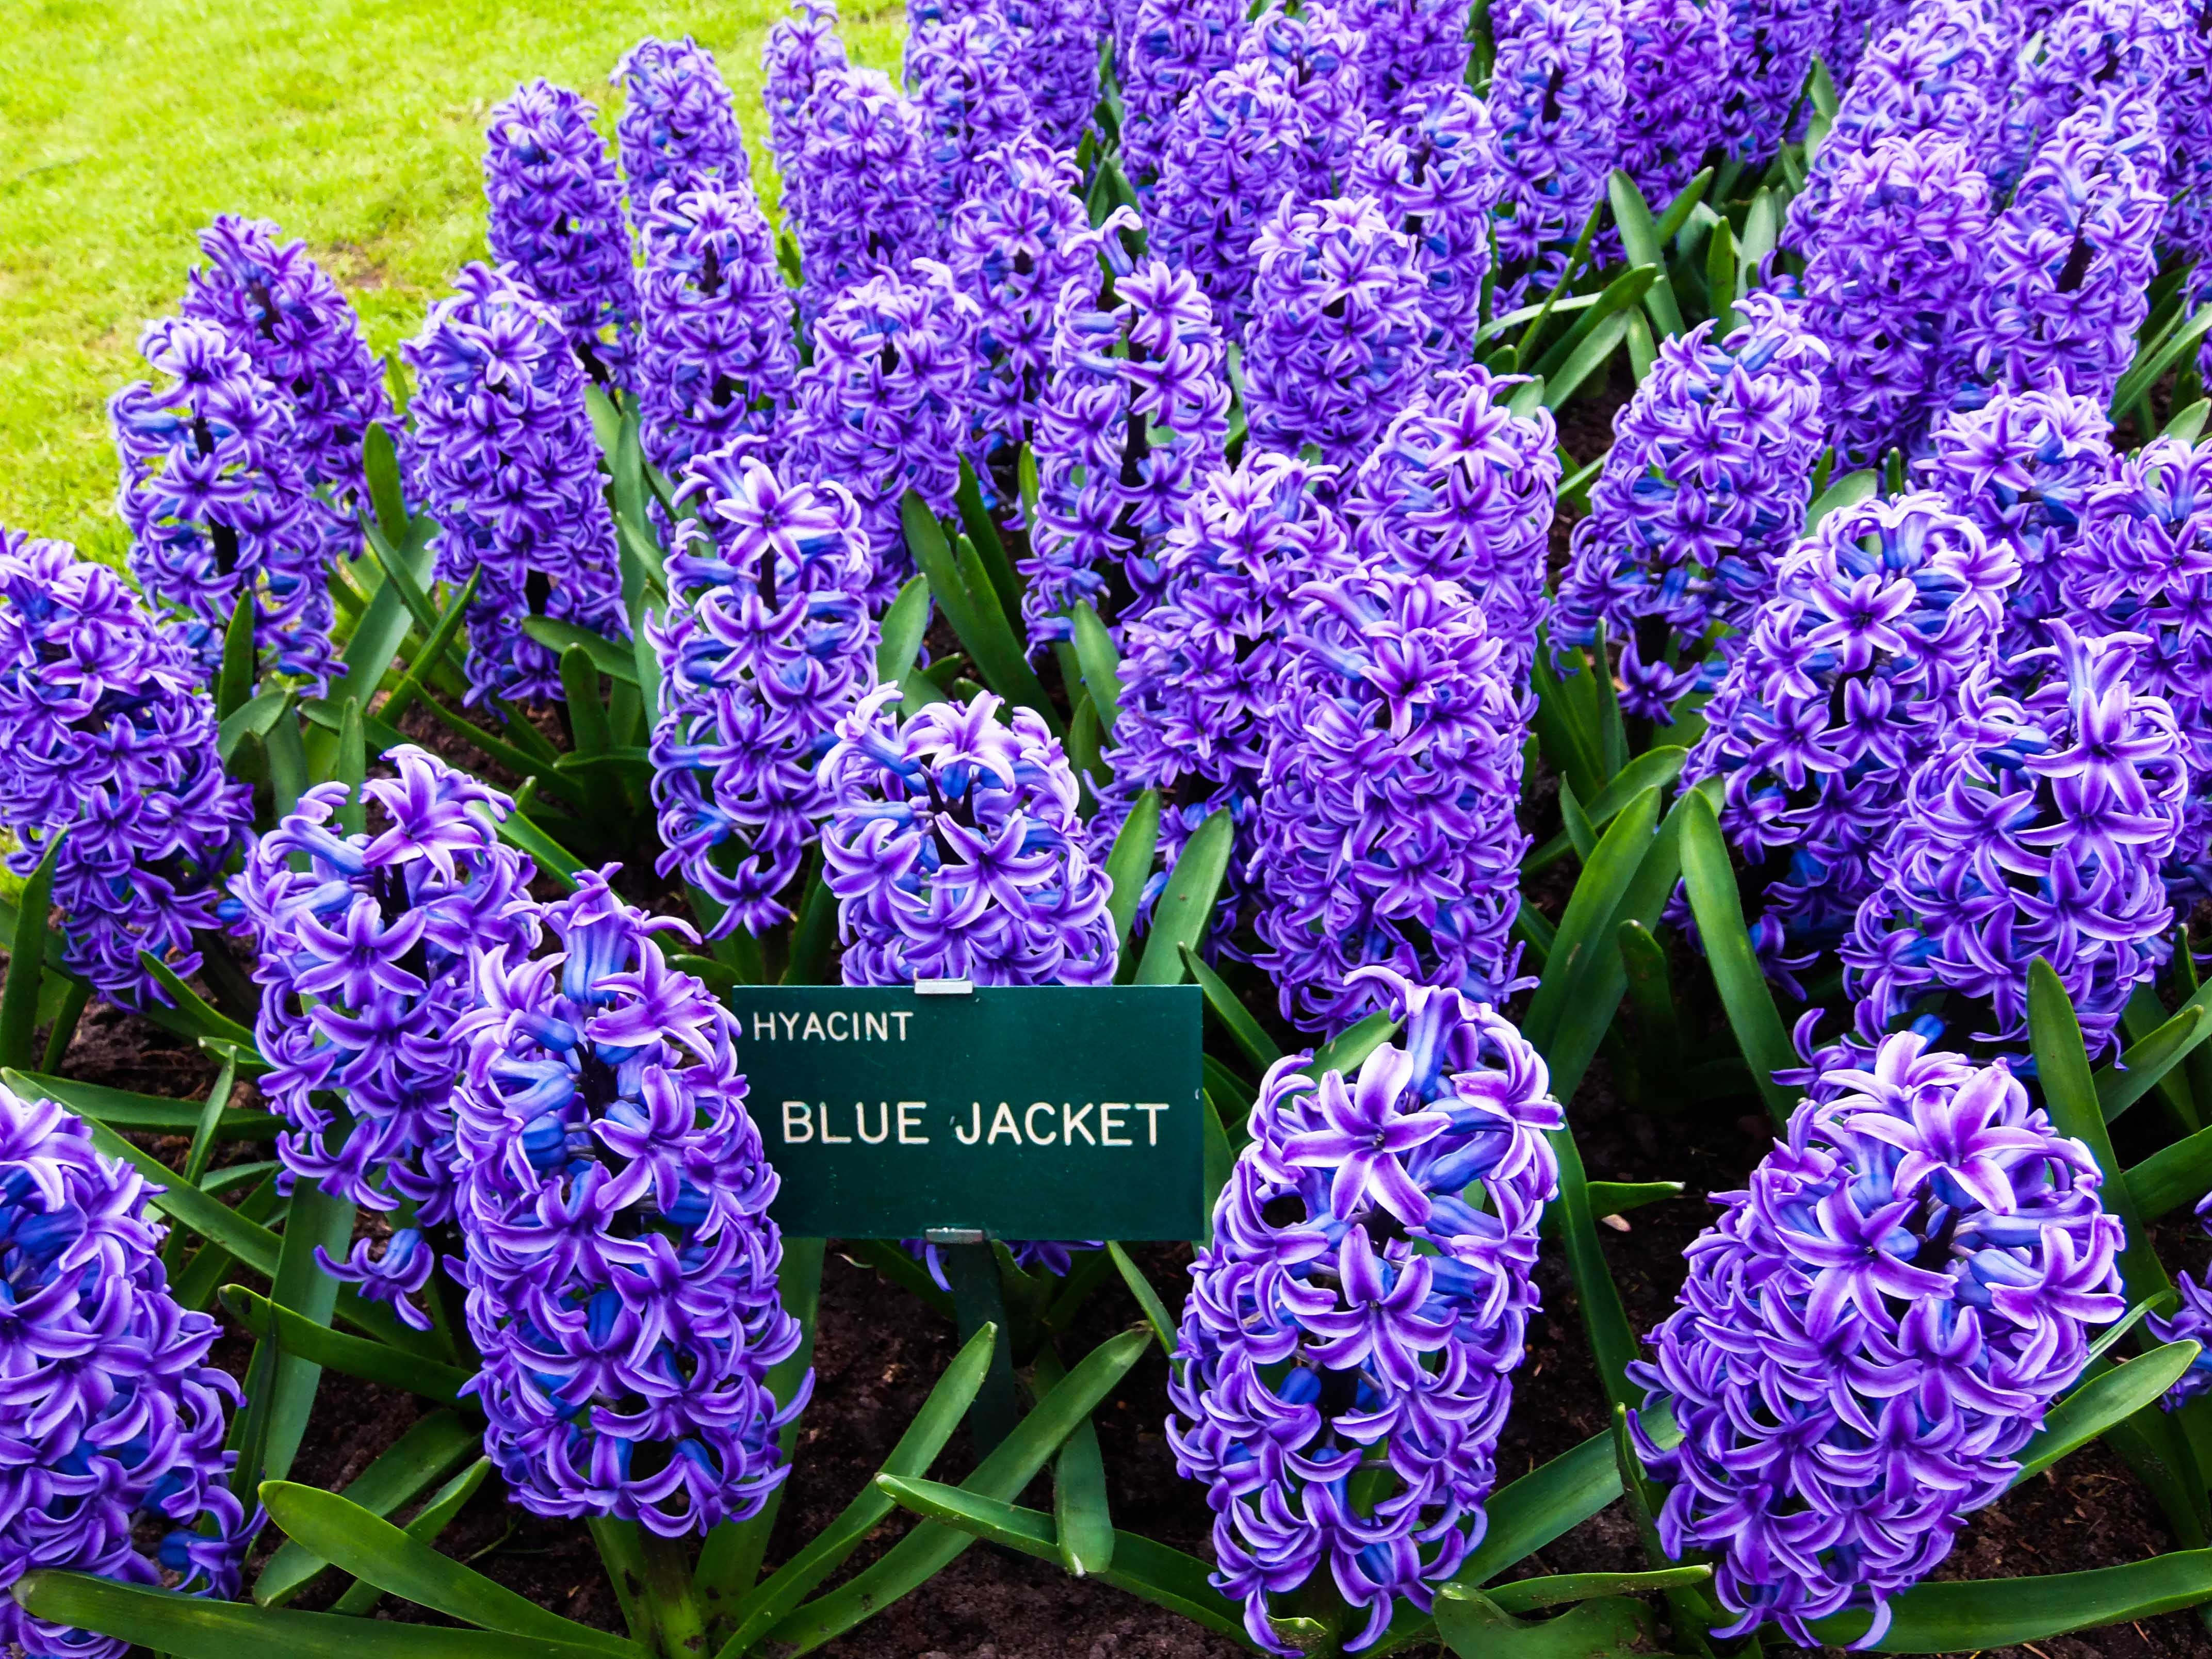
nature, plant, flower, purple, spring, macro, lavender, flowers, purple flowers, purple flower, hyacinth, lupin, flowering plant, land plant, english lavender